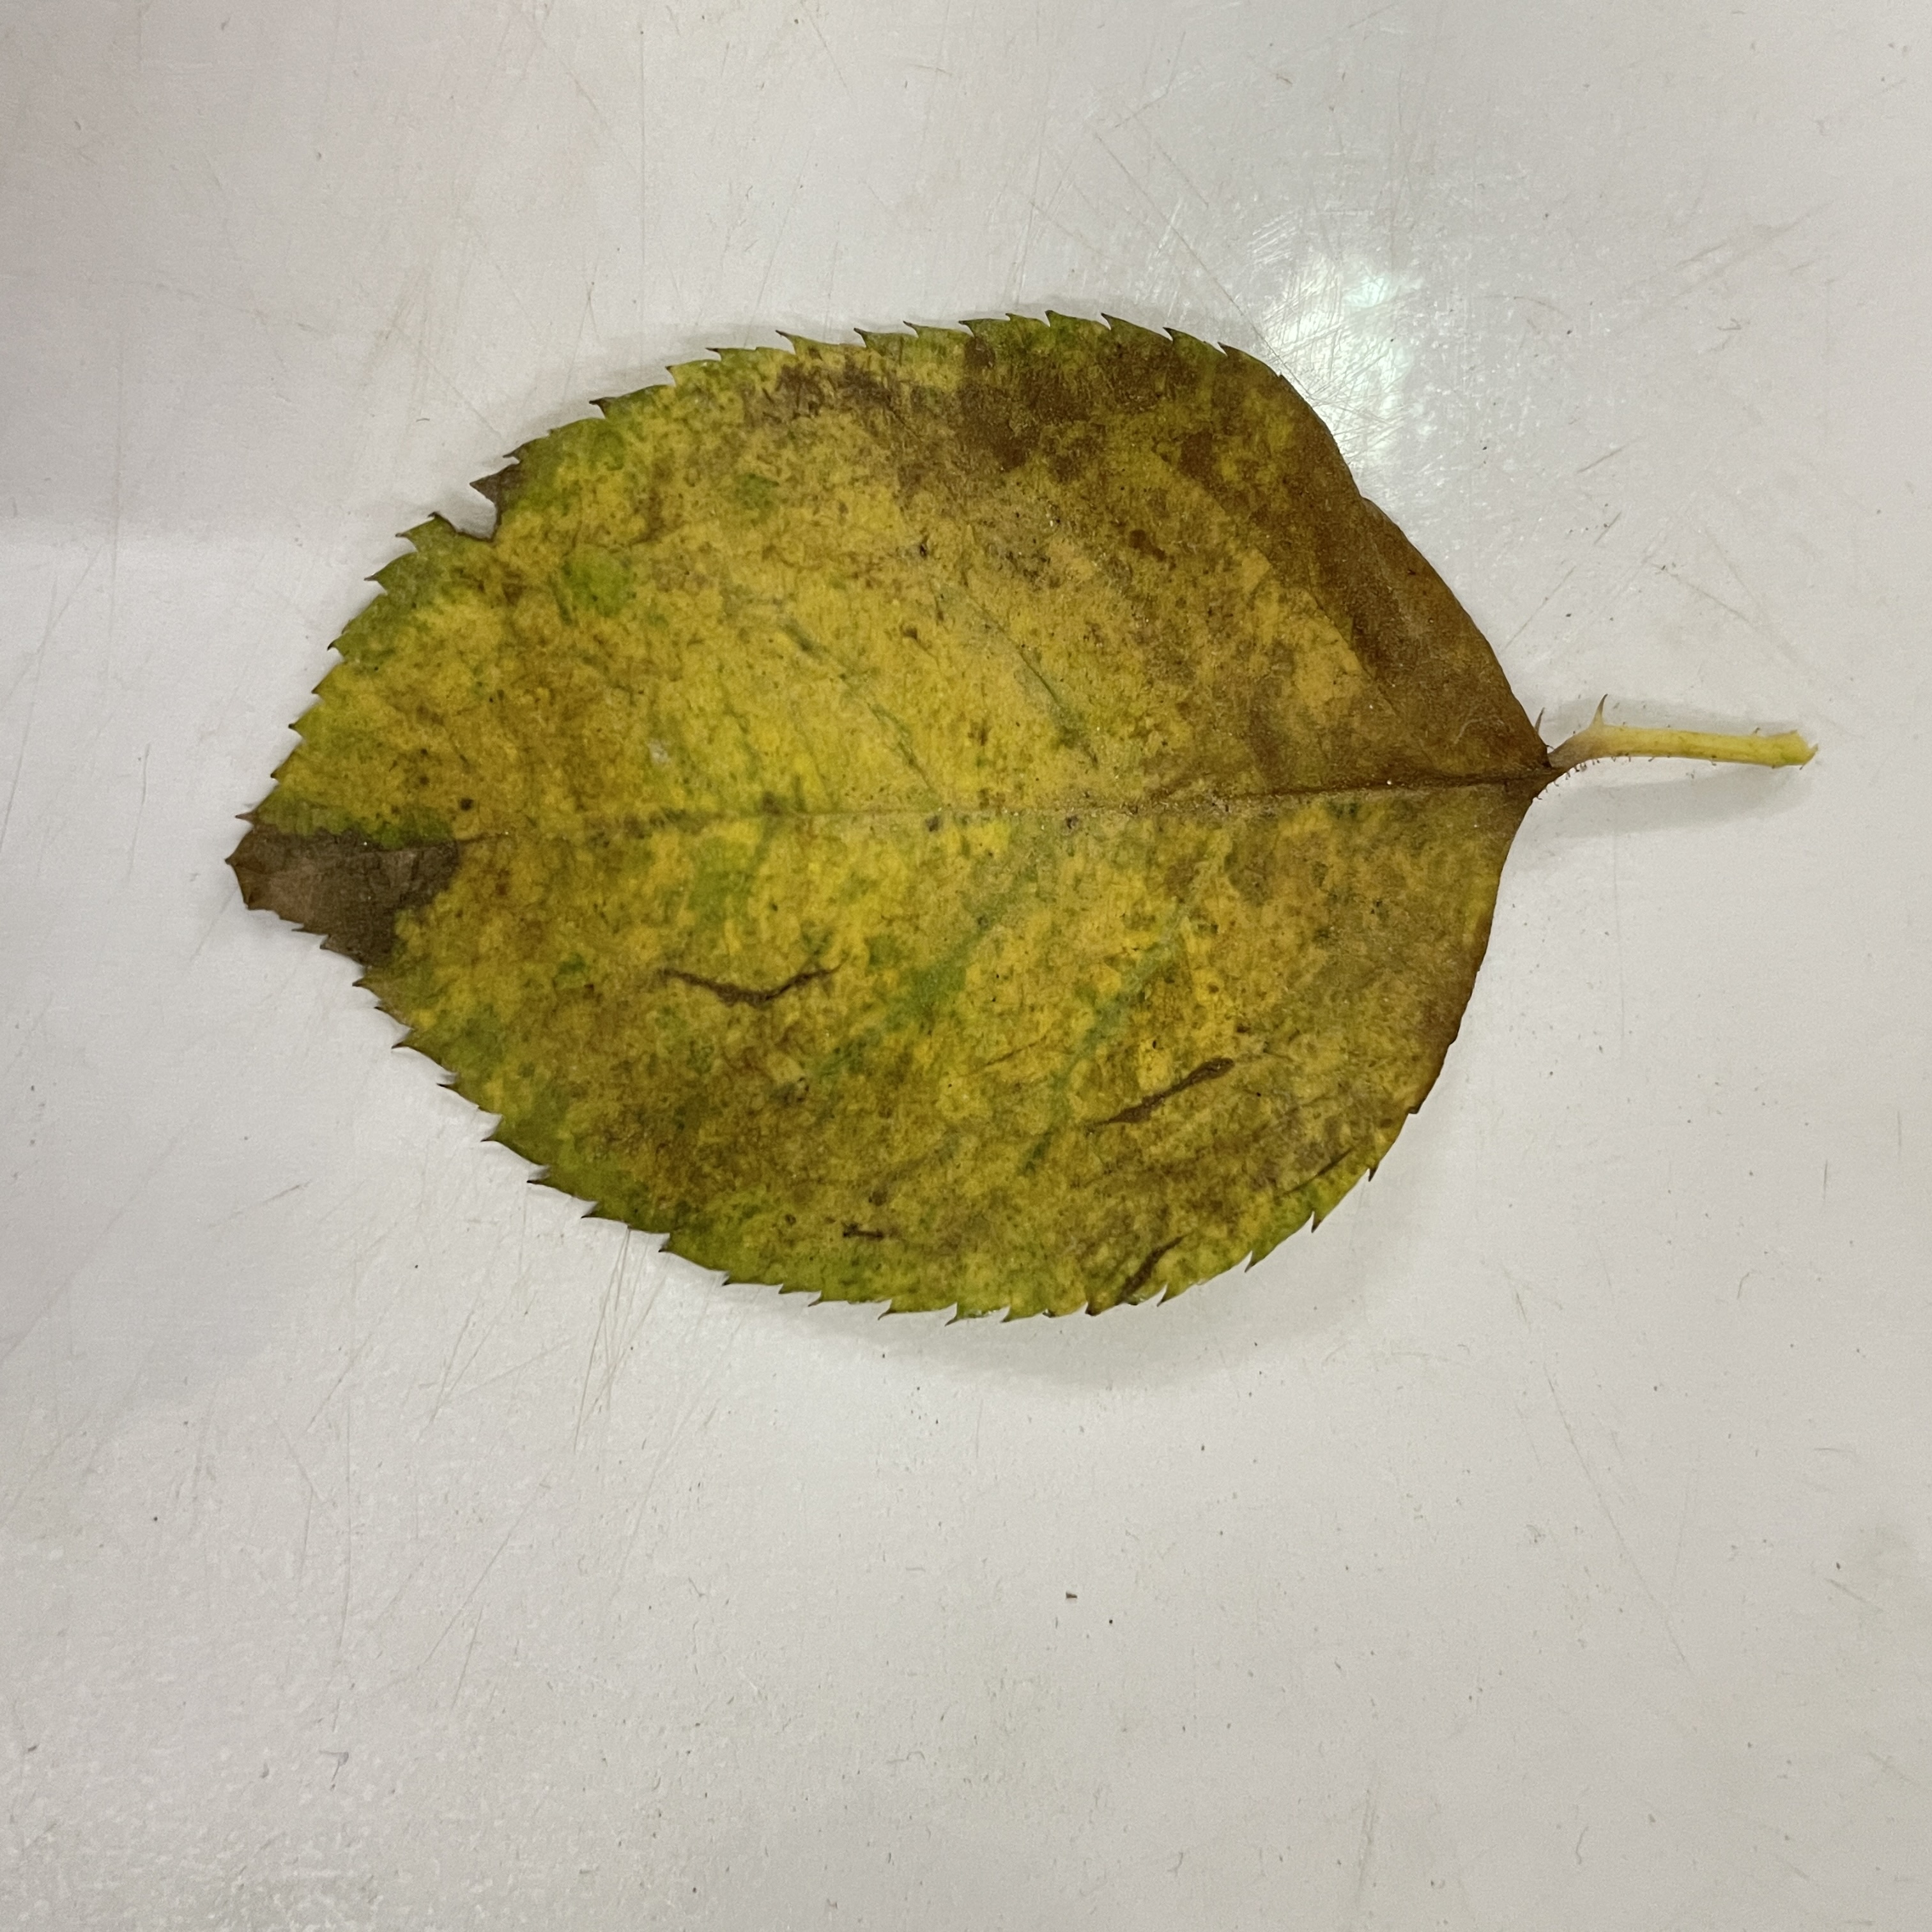
Label: Black Spot